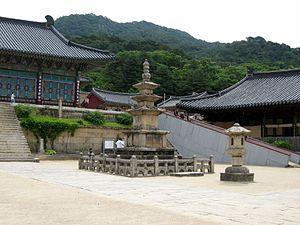
Le Gyeongsang du Sud est une province de la Corée du Sud dont la capitale est Changwon. Elle a été formée en 1896 à partir de la moitié de l'ancienne province du Gyeongsang. Ses symboles sont la rose, le zelkova et le héron blanc.